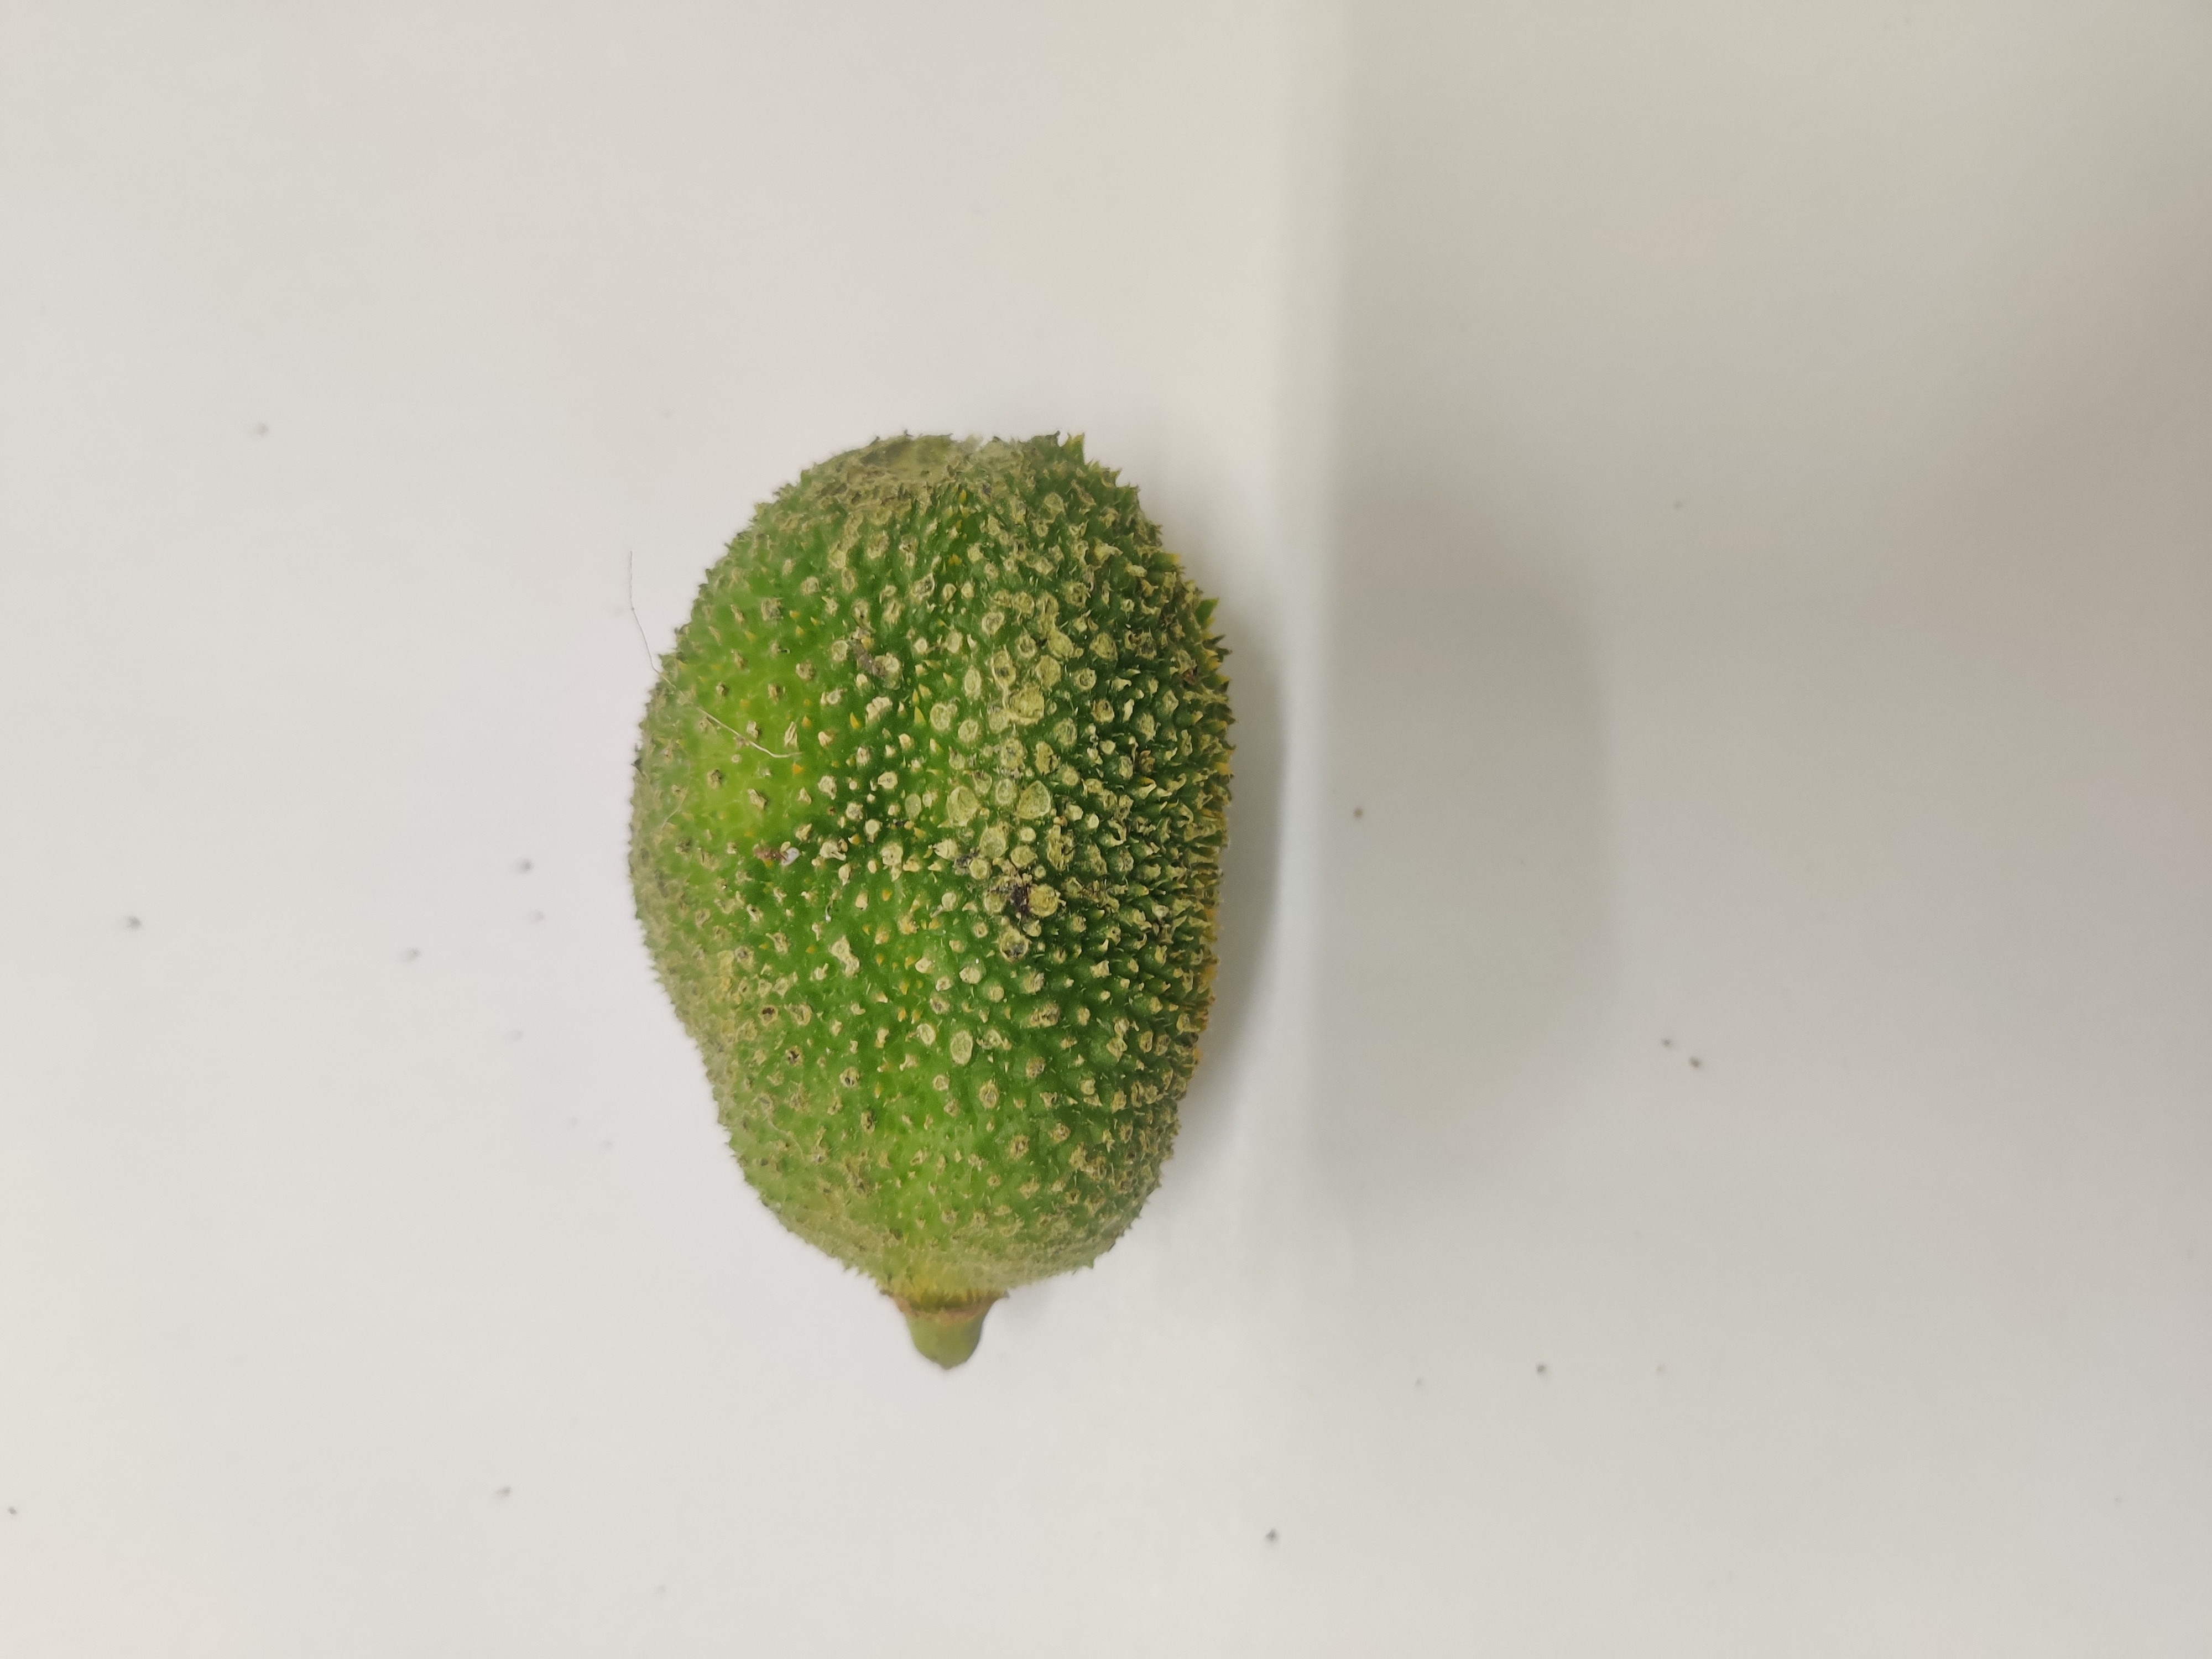
Crop: Spiny Gourd
Condition: Severely Damaged